Samrat Pandit

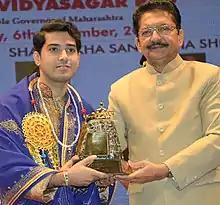
Samrat receiving Award from the state of Maharastra

He received the Sangeet Shiromani Award from the governor of Maharashtra in 2014.